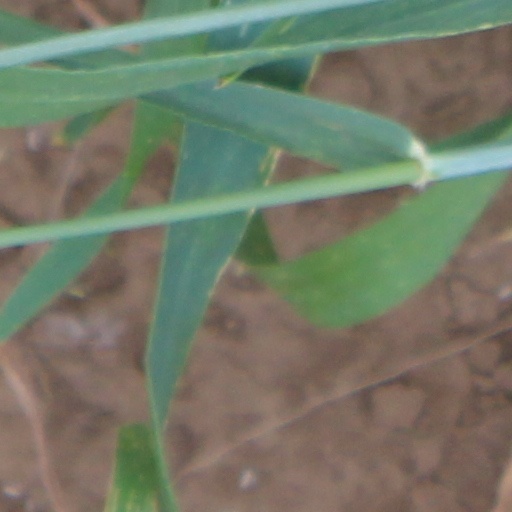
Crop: wheat